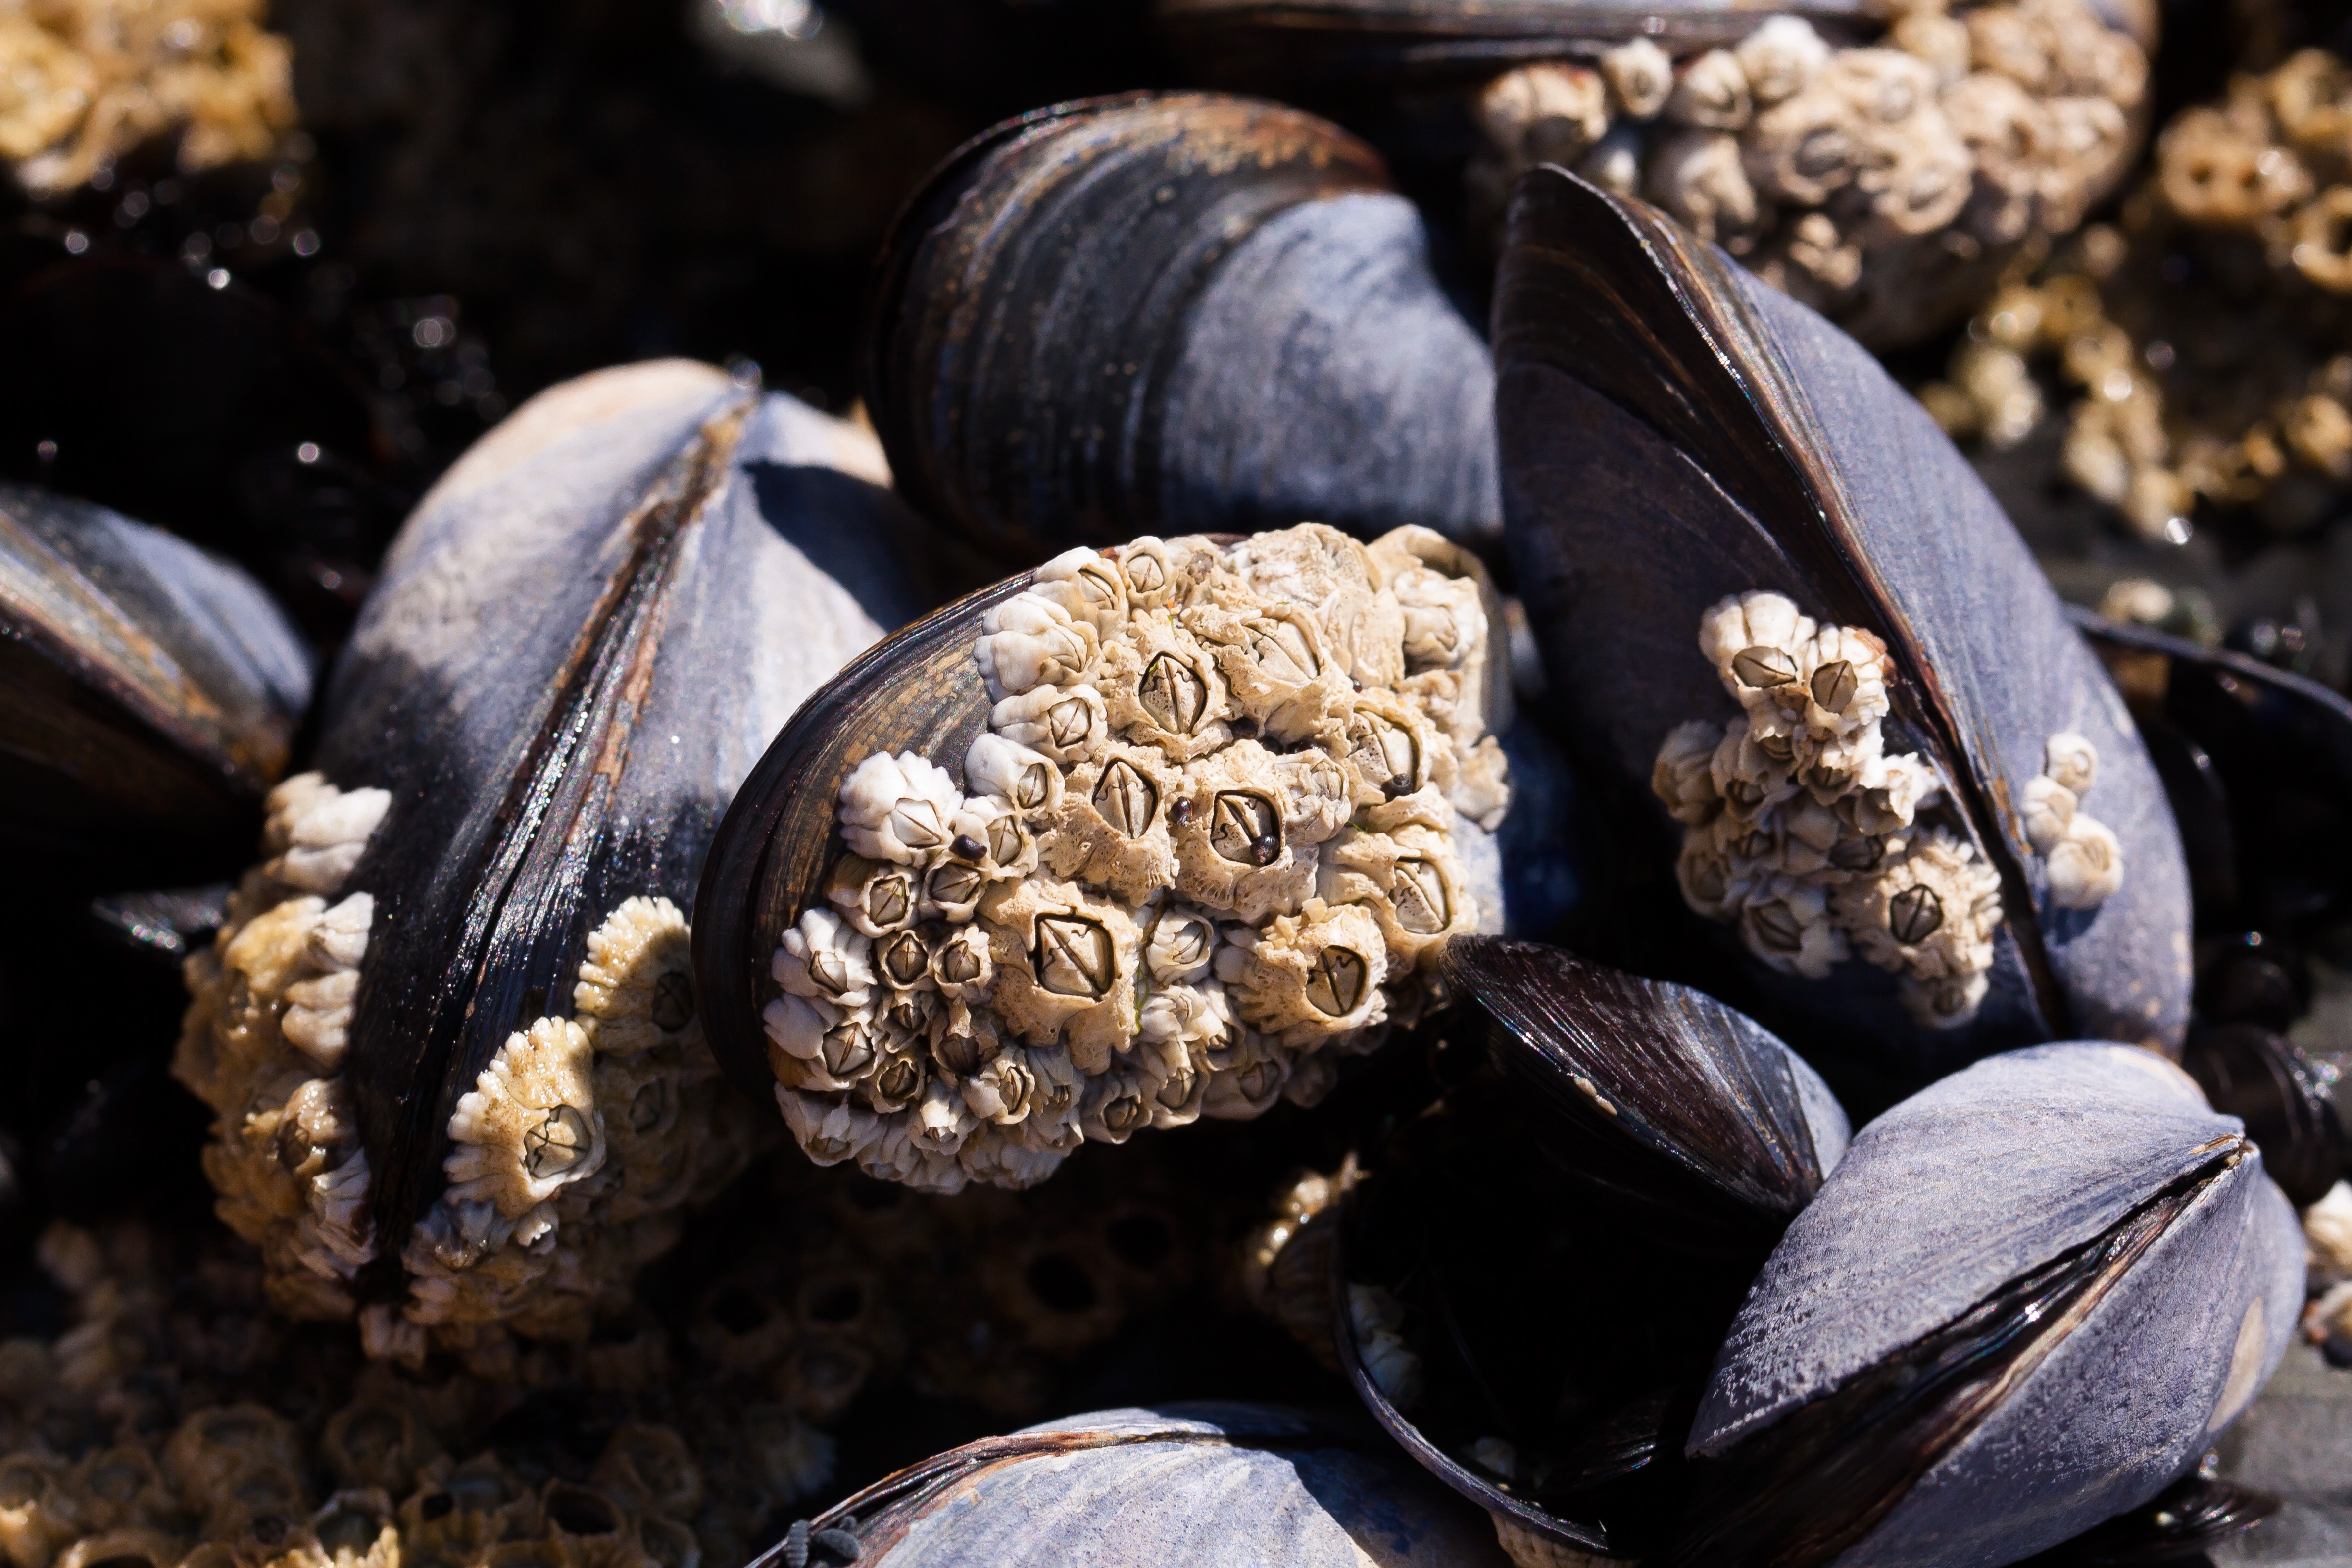
leaf, flower, food, produce, seafood, shell, invertebrate, clam, mussel, close up, barnacles, grey, mussels, oval, macro photography, coastal region, blue violet, sunflower seed, clams oysters mussels and scallops, nuts seeds, watt area, mytilus